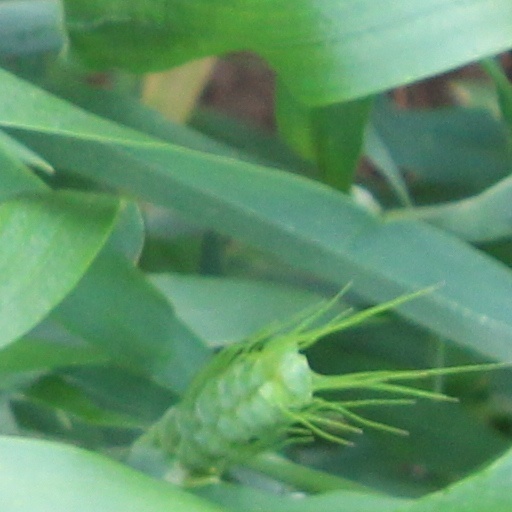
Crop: wheat